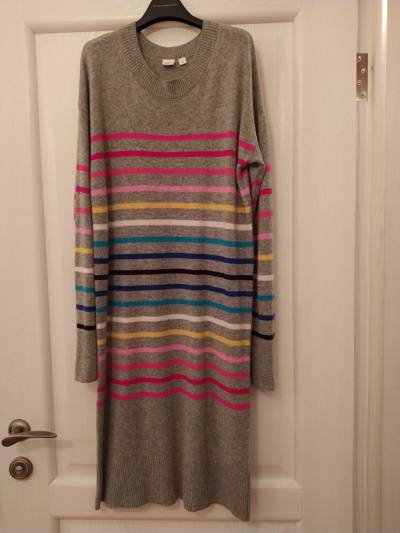
Waste category: clothes